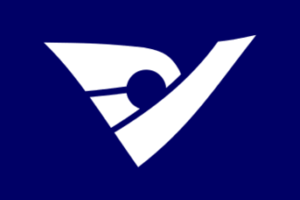
Le village de Shimojō est un village du district de Shimoina, dans la préfecture de Nagano, au Japon.